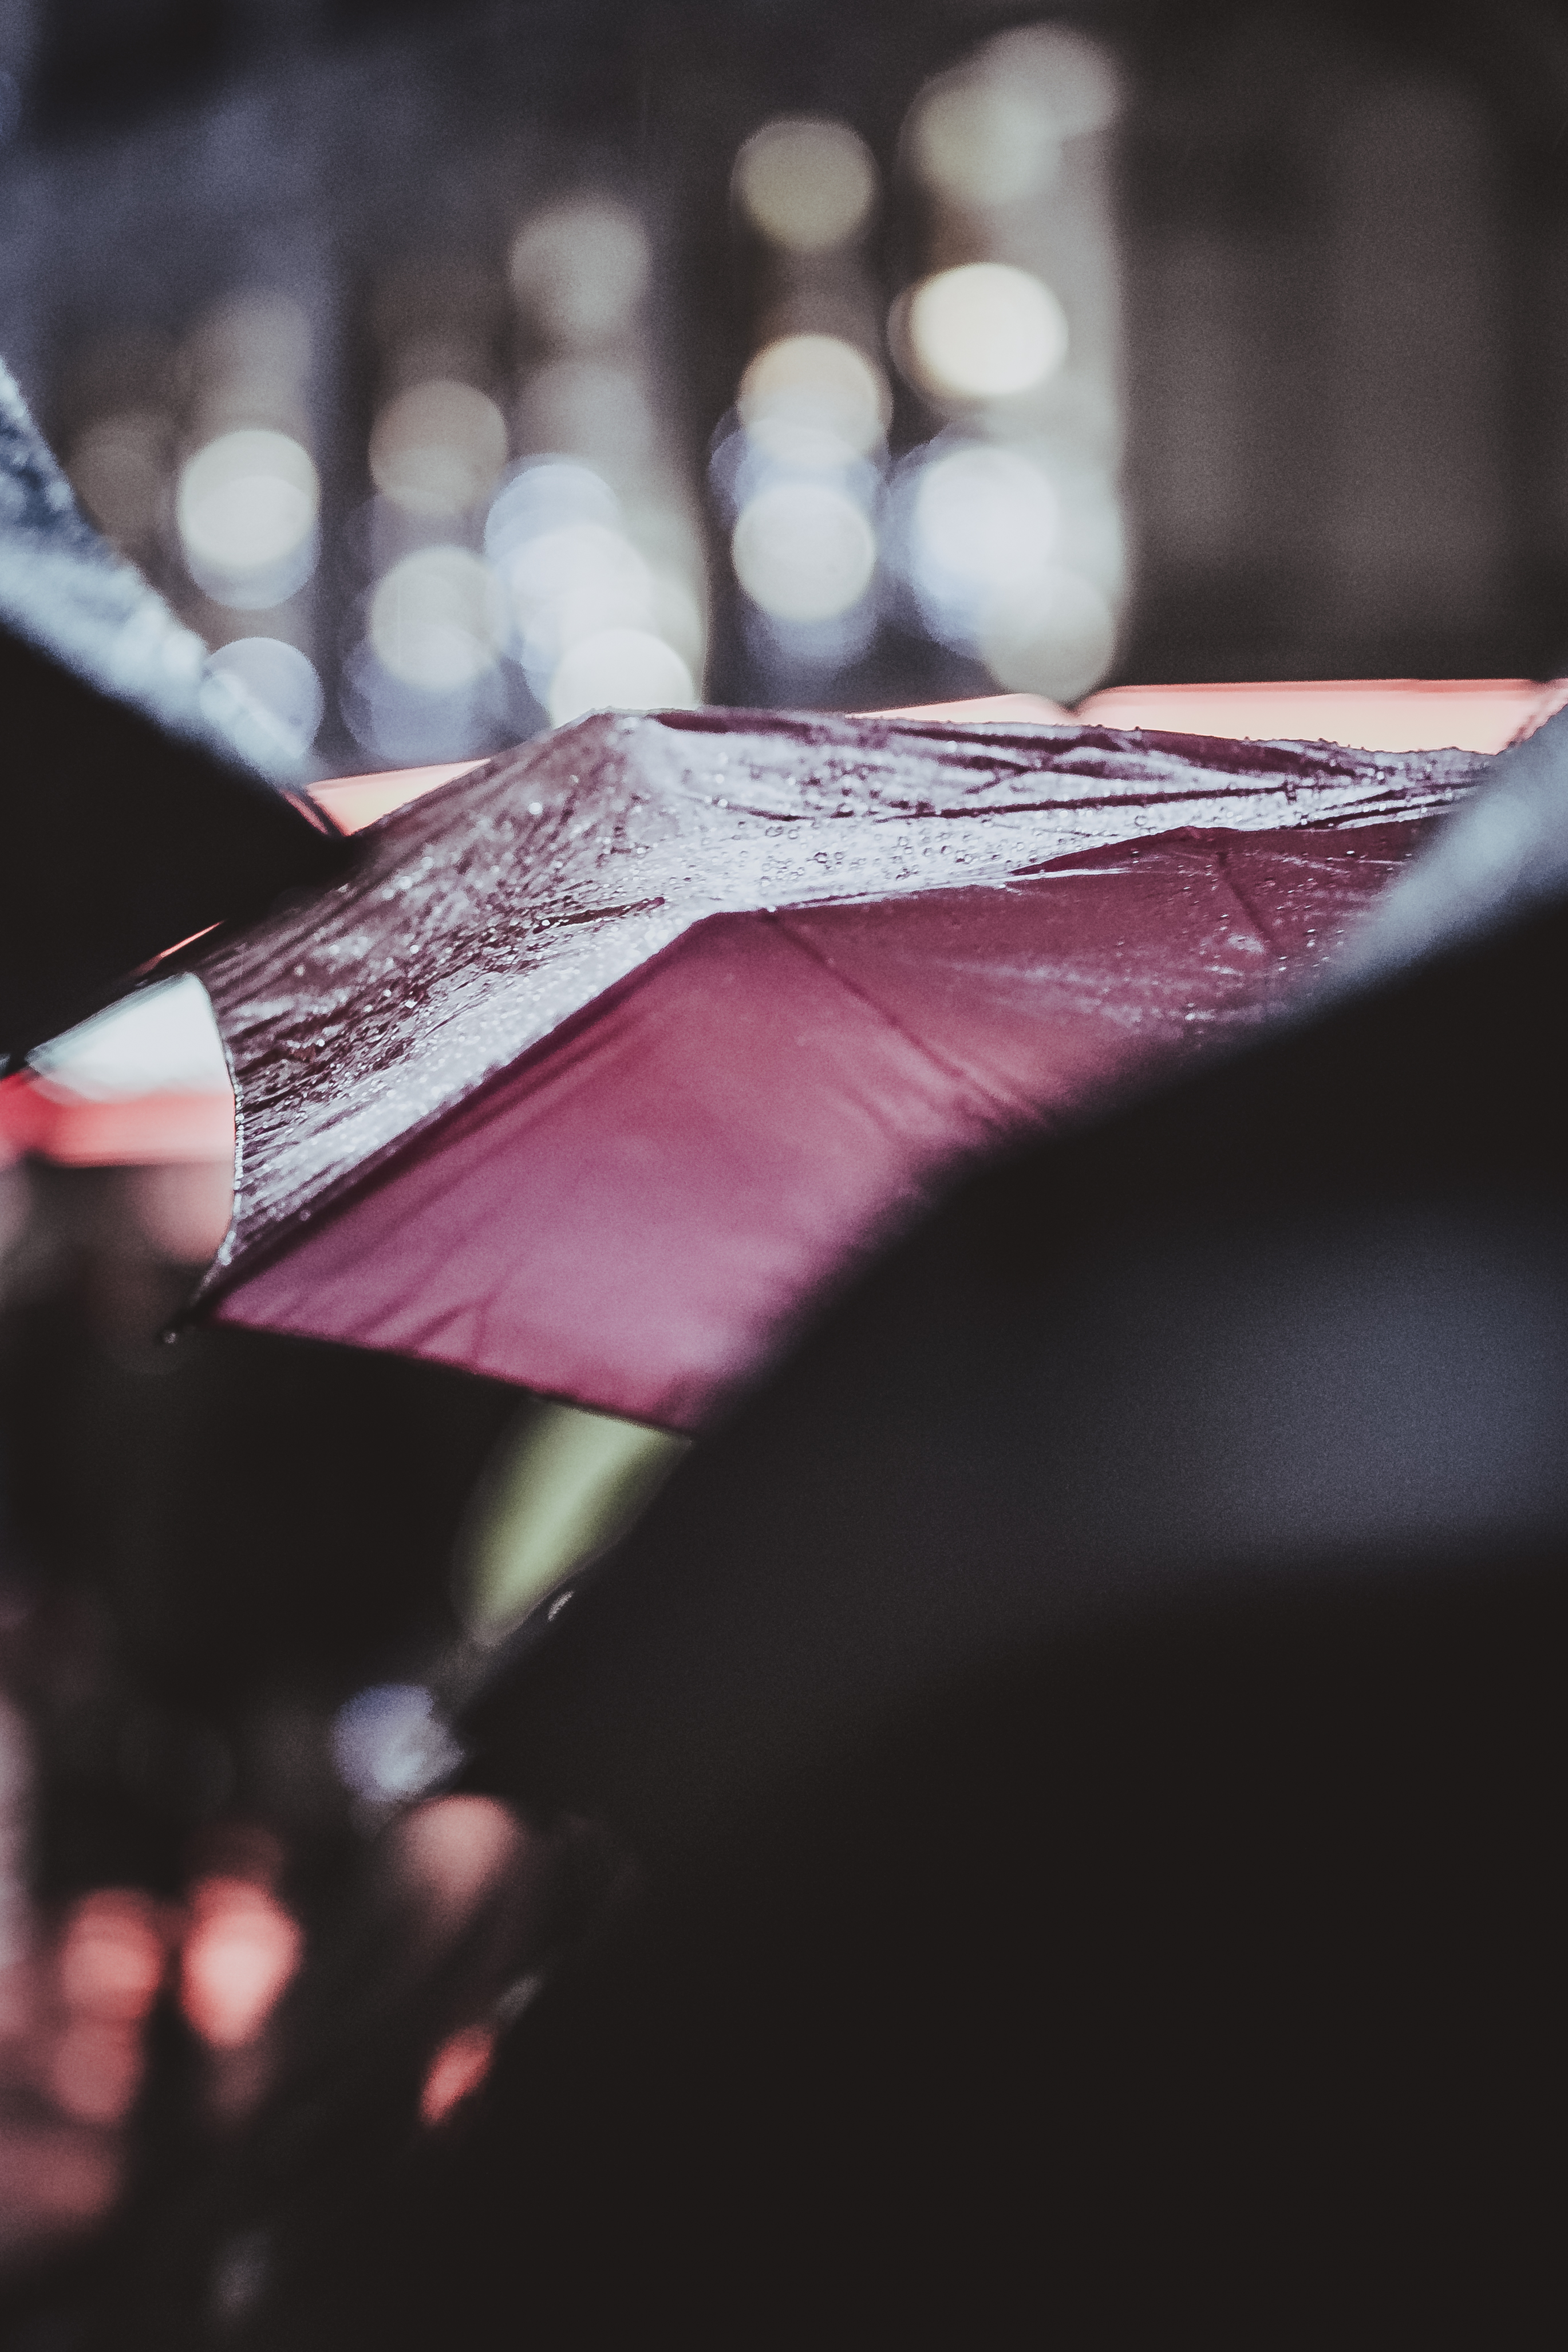
light, bokeh, white, photography, rain, wet, spring, red, umbrella, color, darkness, black, pink, close up, eye, beauty, raining, shape, macro photography